Arthropod adhesion

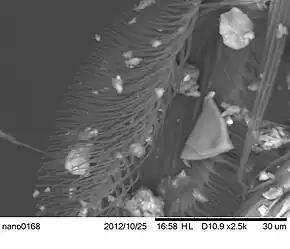
Electron micrograph of housefly pulvilli, the finely hairy pads on their feet that enable them to stick to walls and ceilings

Arthropods, including insects and spiders, make use of smooth adhesive pads as well as hairy pads for climbing and locomotion along non-horizontal surfaces. Both types of pads in insects make use of liquid secretions and are considered 'wet'. Dry adhesive mechanisms primarily rely on Van der Waals' forces and are also used by organisms other than insects. The fluid provides capillary and viscous adhesion and appears to be present in all insect adhesive pads. Little is known about the chemical properties of the adhesive fluids and the ultrastructure of the fluid-producing cells is currently not extensively studied. Additionally, both hairy and smooth types of adhesion have evolved separately numerous times in insects. Few comparative studies between the two types of adhesion mechanisms have been done, and there is a lack of information regarding the forces that can be supported by these systems in insects. Additionally, tree frogs and some mammals such as the arboreal possum and bats also make use of smooth adhesive pads. The use of adhesive pads for locomotion across non-horizontal surfaces is a trait that evolved separately in different species, making it an example of convergent evolution. The power of adhesion allows these organisms to be able to climb on almost any substance.